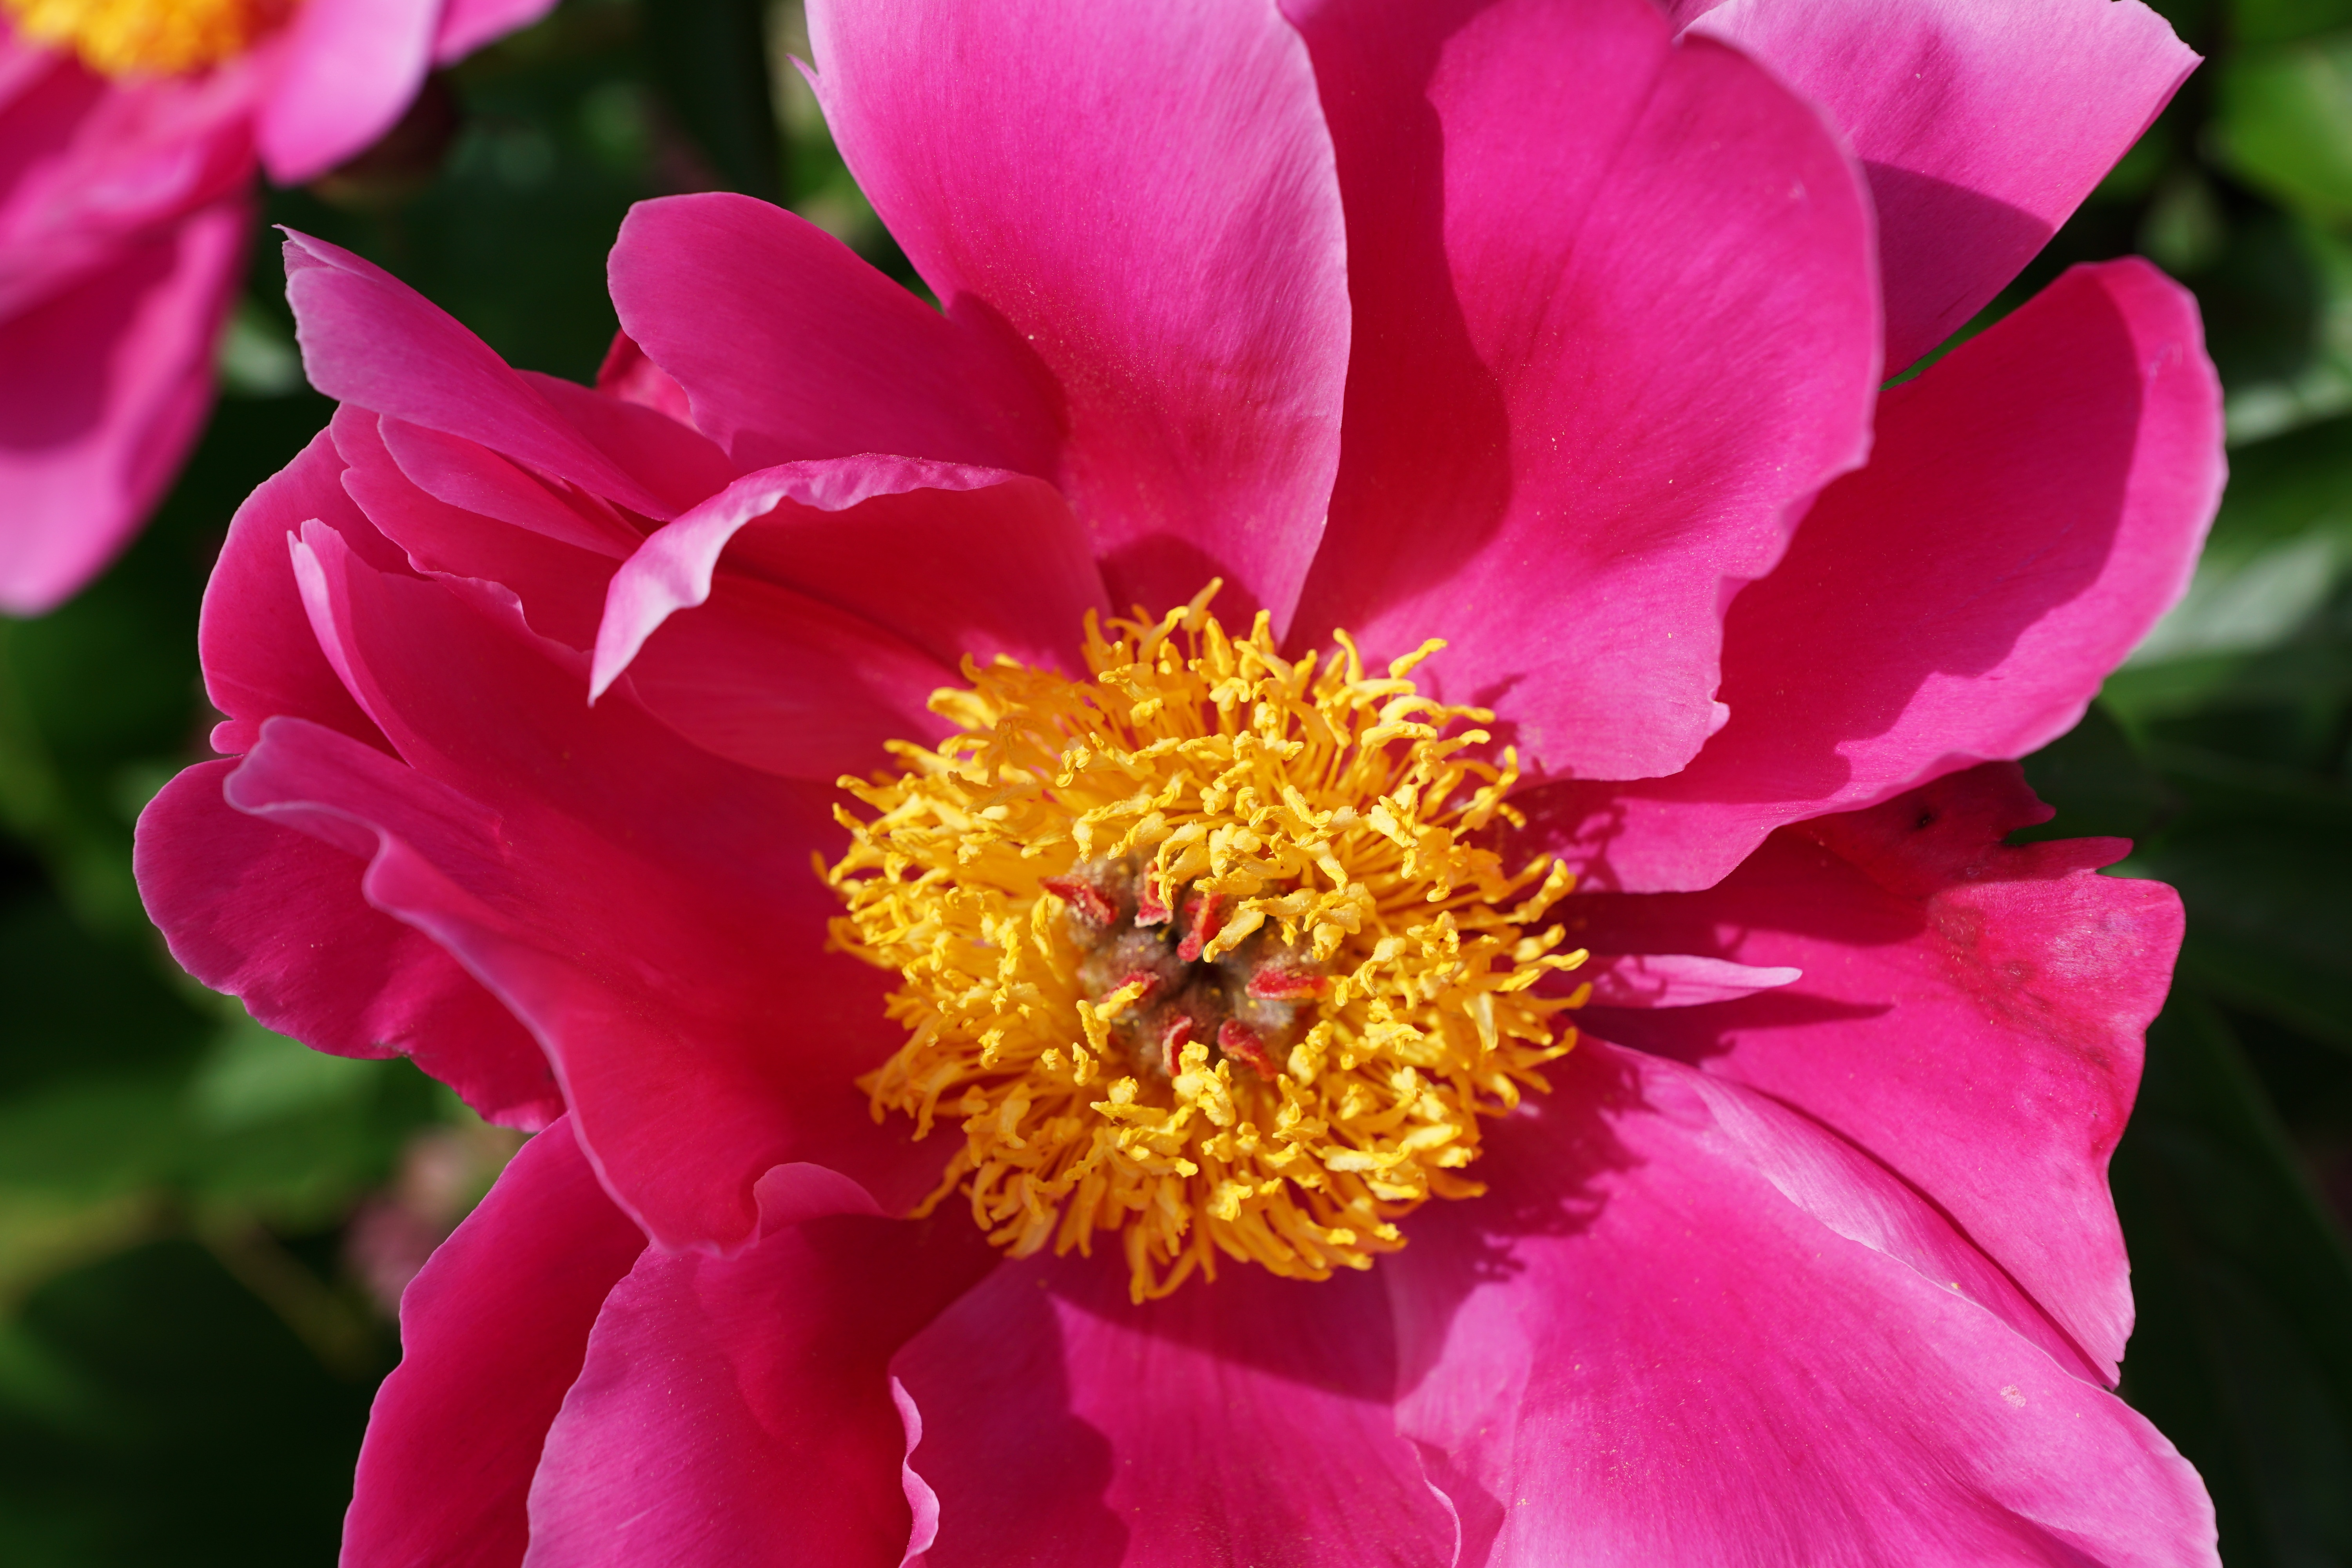
nature, blossom, plant, flower, petal, bloom, spring, pink, close, flora, petals, peony, fragrance, macro photography, flowering plant, land plant